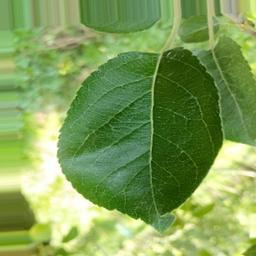
Label: Healthy